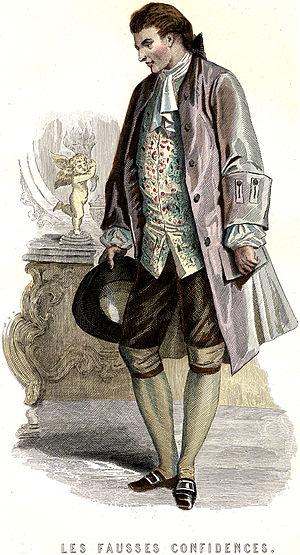
Les Fausses Confidences est une comédie en trois actes et en prose de Marivaux jouée pour la première fois le 16 mars 1737 par les Comédiens italiens à l’Hôtel de Bourgogne.